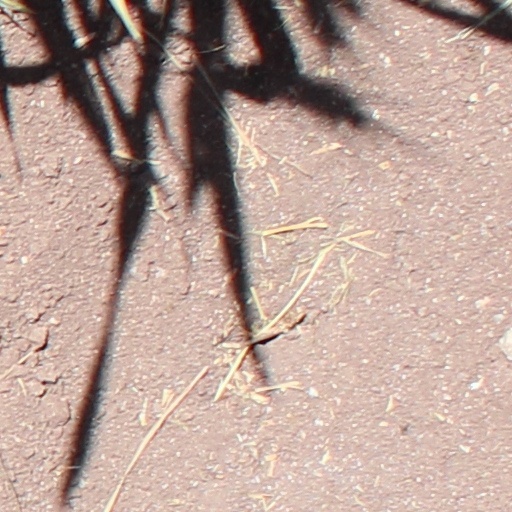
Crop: wheat